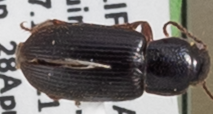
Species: Dicheirus piceus
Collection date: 2021-04-28
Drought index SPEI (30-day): -1.85
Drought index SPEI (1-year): -1.69
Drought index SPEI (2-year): -1.69